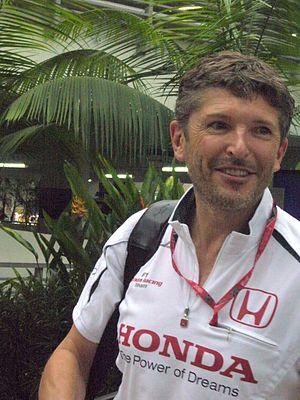
La Brawn BGP 001, engagée dans le cadre du championnat du monde de Formule 1 2009, est l'unique monoplace de Formule 1 construite par l'écurie britannique Brawn GP Formula One Team et conçue par les ingénieurs Ross Brawn, Jörg Zander et Loïc Bigois. Elle est confiée au Britannique Jenson Button et au Brésilien Rubens Barrichello. Le Britannique Anthony Davidson en est le pilote essayeur.
Brawn GP Formula One Team ou plus simplement Brawn GP est une ancienne écurie de Formule 1 britannique créée le 6 mars 2009 pour débuter en compétition à l'occasion du championnat du monde de Formule 1 2009 qu'elle a remporté avec Jenson Button avant d'être rachetée par Mercedes Grand Prix. Une seule saison, disputée au sommet et couronnée de succès, fait de Brawn GP un cas singulier dans l'histoire de la Formule 1.